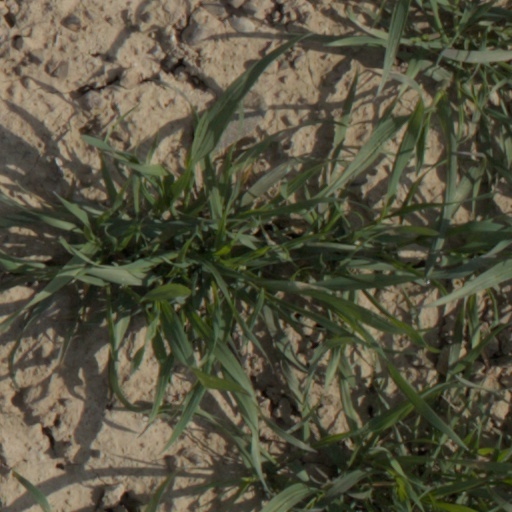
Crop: wheat